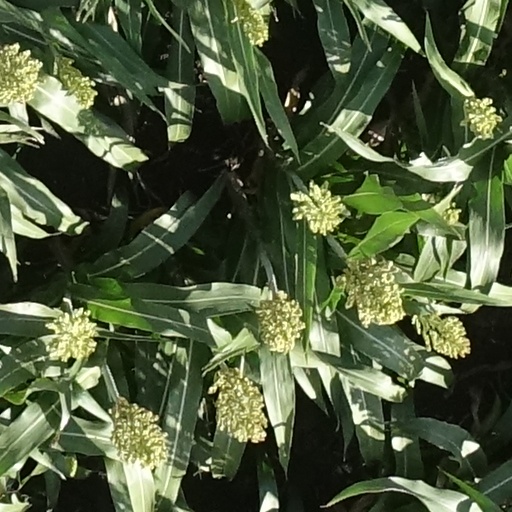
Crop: sorghum